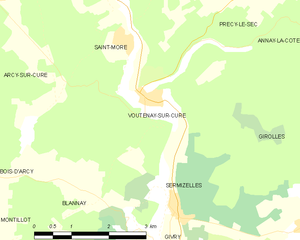
Carte des communes françaises Voutenay-sur-Cure